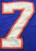
Number: 7